Blam (Lichtenstein)

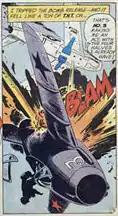
The source for "Blam" was "All American Men of War" #89 (January–February 1962)

The painting is based on Russ Heath's art in the comic book "All-American Men of War" issue #89 (January-February 1962), published by National Periodical Publications. The painting depicts a pilot ejecting from an exploding plane. The same issue was the inspiration for several other Lichtenstein paintings, "Okay Hot-Shot, Okay!", "Brattata", "Whaam!" and "Tex!" The graphite pencil sketch, "Jet Pilot" was also from that issue.